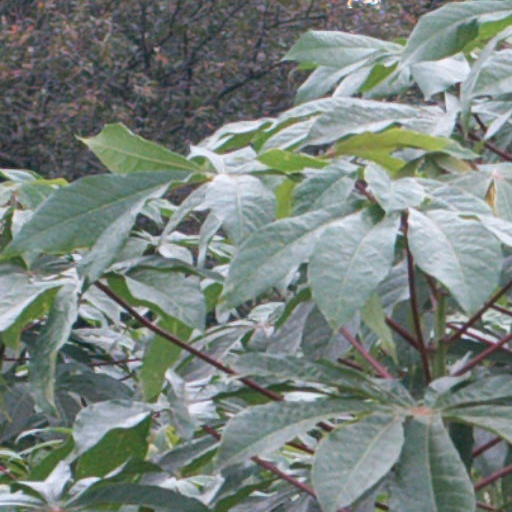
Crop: cassava